Elk

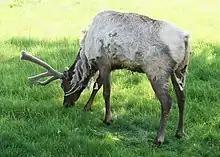
A bull elk in spring, shedding its winter coat and with its antlers covered in velvet

Predators of elk include wolves, coyotes, brown and black bears, cougars, and Siberian tigers. Coyote packs mostly prey on elk calves, though they can sometimes take a winter- or disease-weakened adult. In the Greater Yellowstone Ecosystem, which includes Yellowstone National Park, bears are the most significant predators of calves while healthy bulls have never been recorded to be killed by bears and such encounters can be fatal for bears. The killing of cows in their prime is more likely to affect population growth than the killing of bulls or calves.